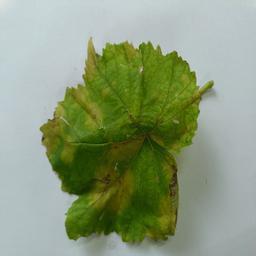
Label: Downy Mildew